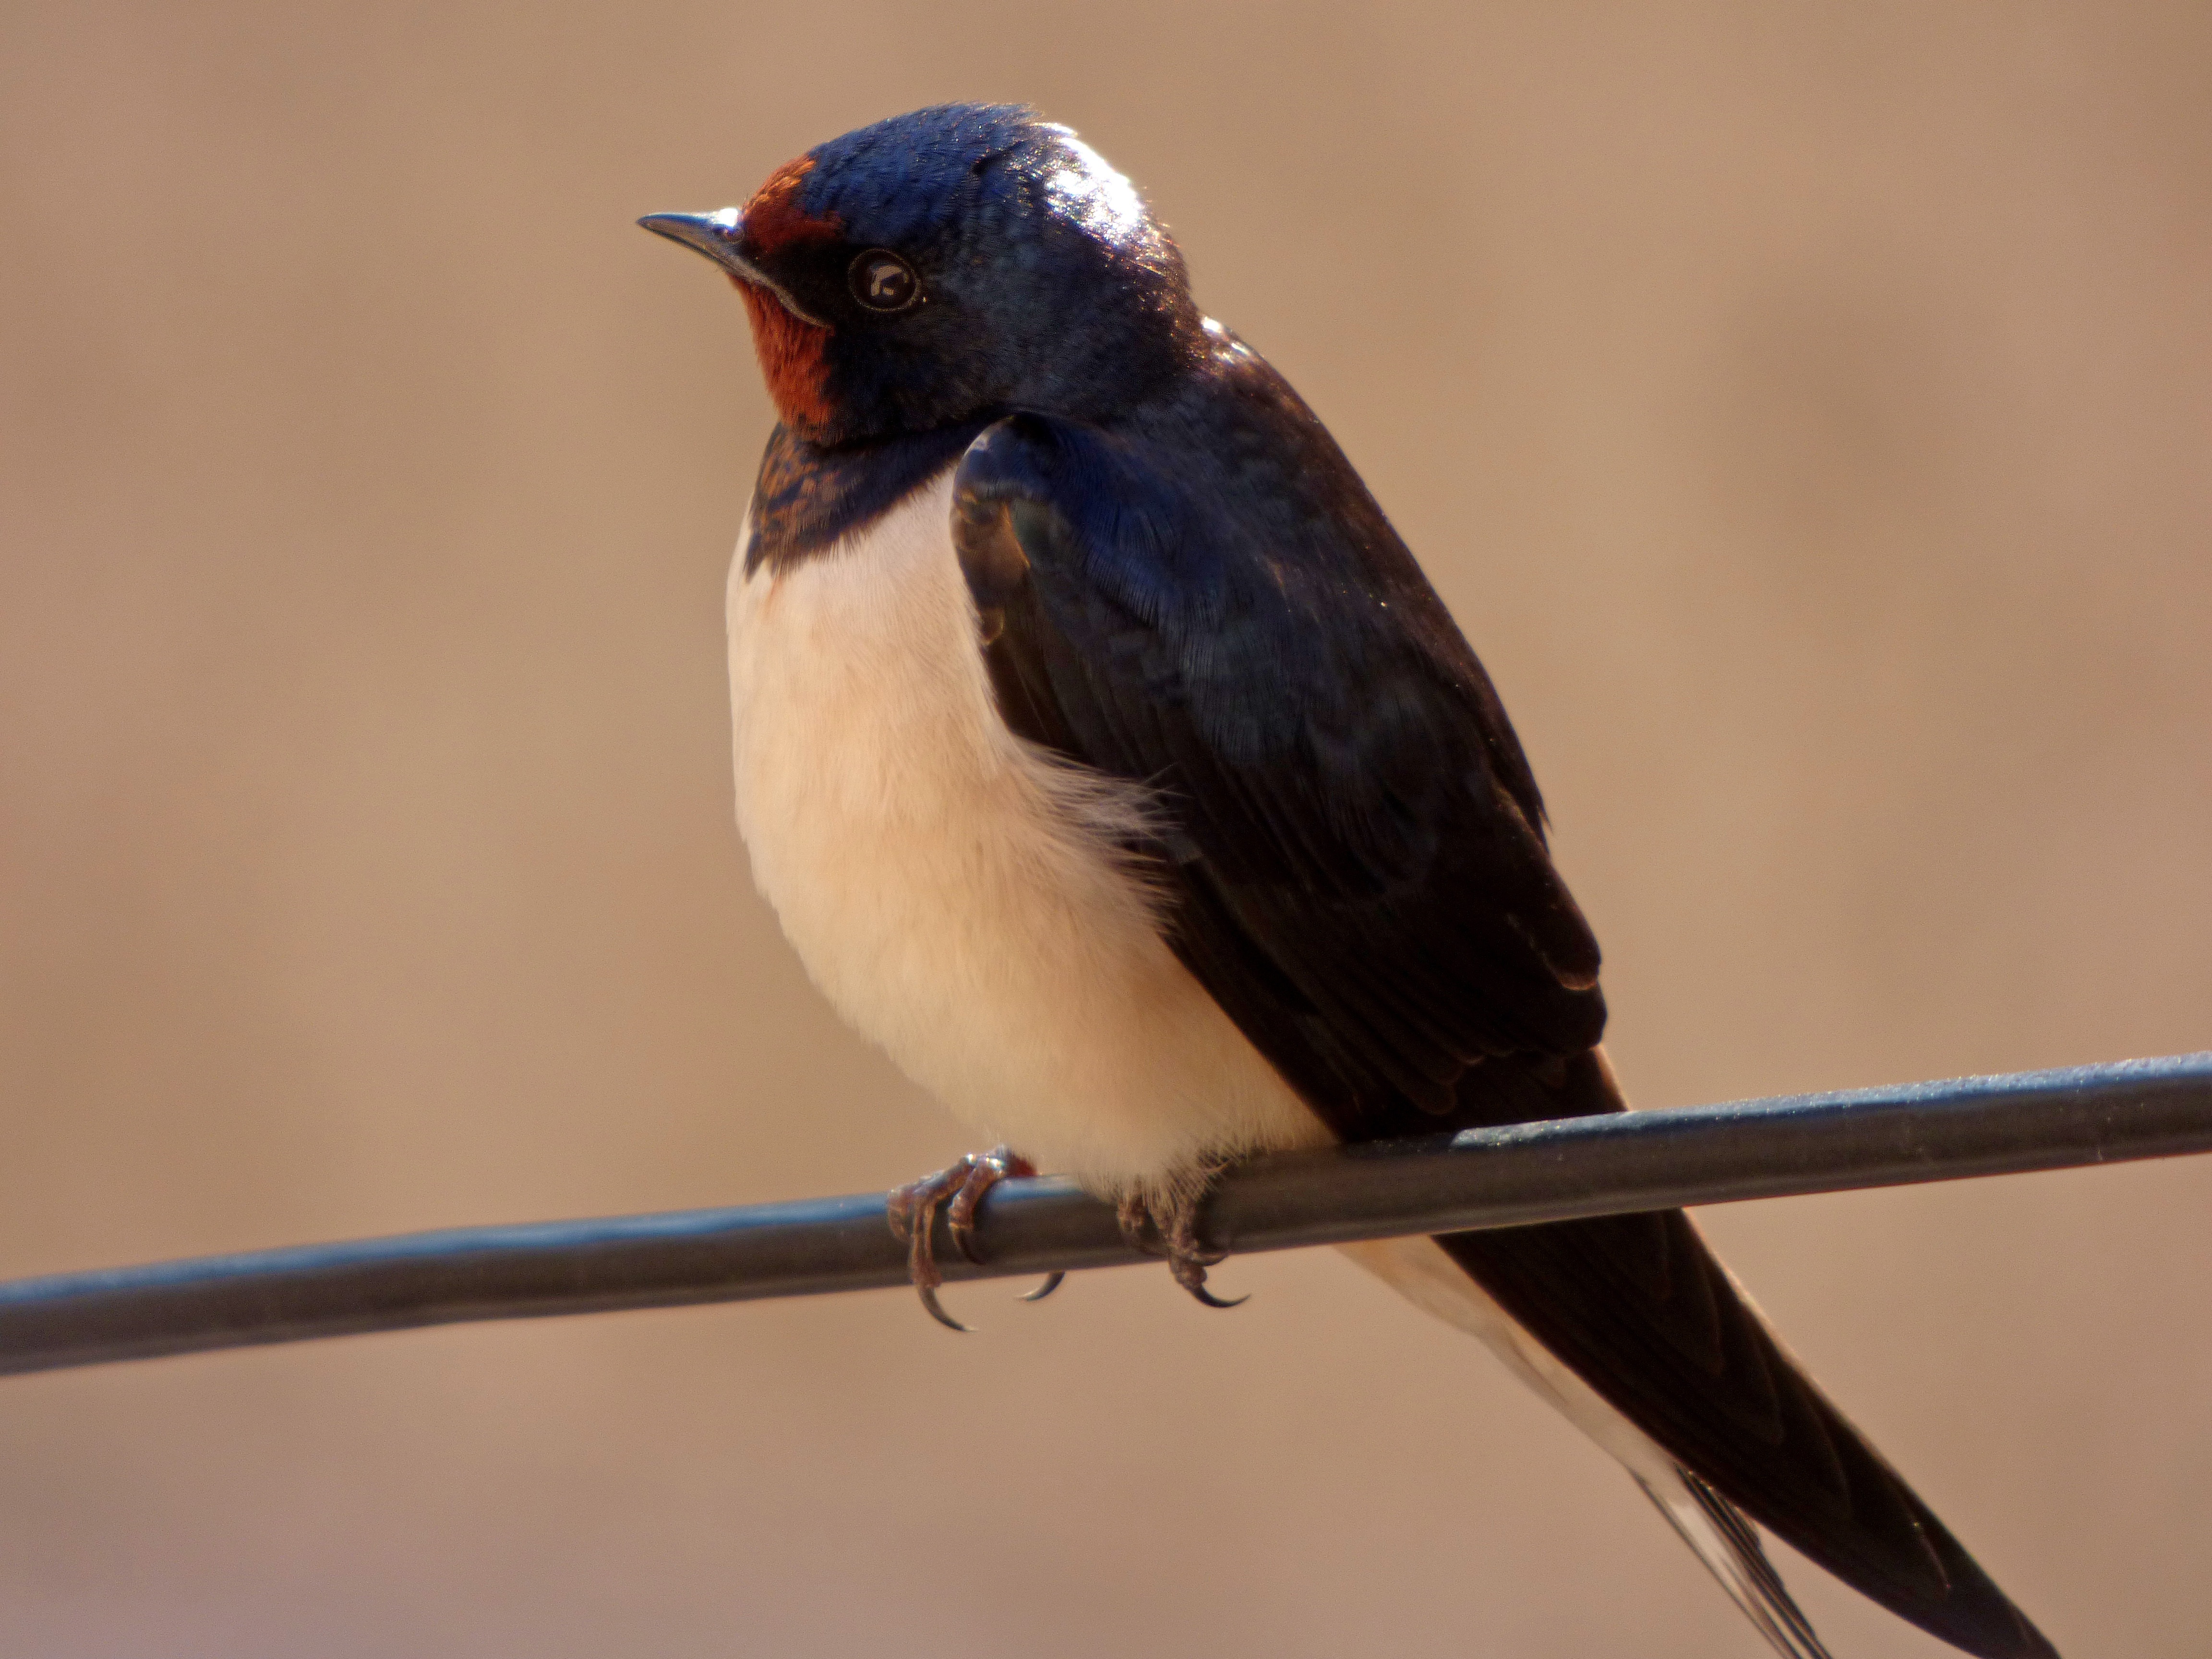
branch, bird, wing, cable, wildlife, spring, beak, fauna, vertebrate, finch, swallow, hirundo, oreneta, eurasian magpie, hirundo rustica, old world flycatcher, perching bird, emberizidae, londrina